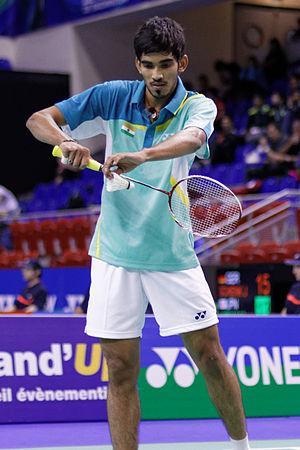
Srikanth Kidambi, né le 7 février 1993 à Guntur, Inde, est un joueur professionnel de badminton. En novembre 2014, il bat Lin Dan en finale de l'Open de Chine, devenant le premier indien à gagner un titre en Super Series.